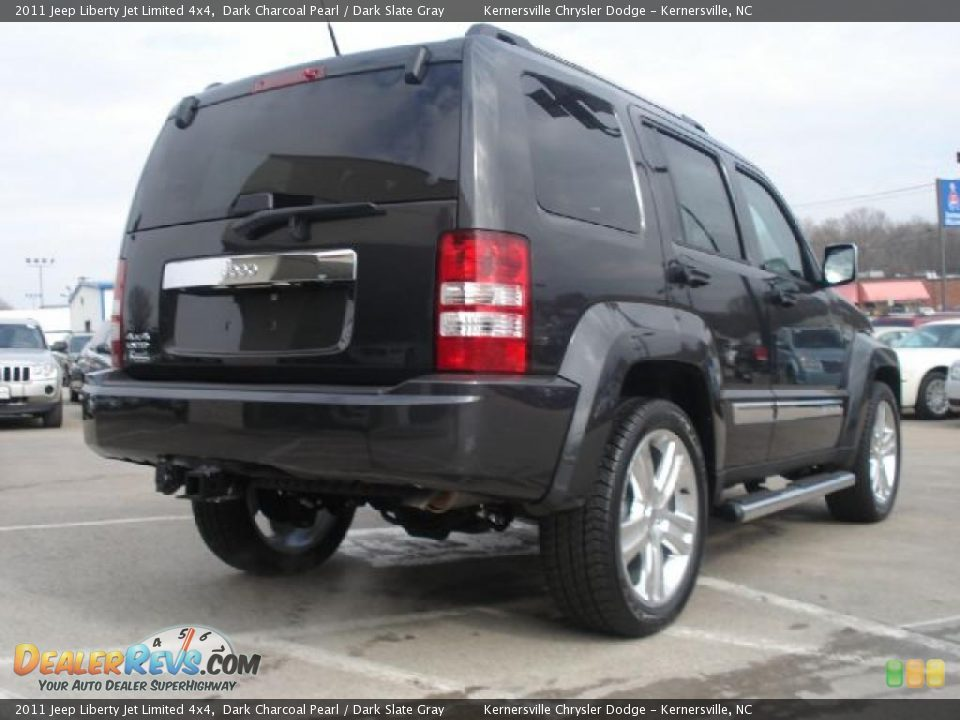
Car model: 2012 Jeep Liberty SUV